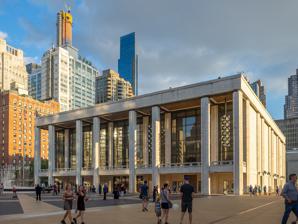
Building: David H. Koch Theater
Country: United States of America
Year built: 1964
Venue at New York City's Lincoln Center David H. Koch Theater The David H. Koch Theater at Lincoln Center, seen from the Lincoln Center Plaza. Former names New York State Theater Address 20 Lincoln Center Plaza Location New York City Coordinates 40°46′19″N 73°59′1″W / 40.77194°N 73.98361°W / 40.77194; -73.98361 Public transit Subway : (all times)​ (late nights) at 66th Street–Lincoln Center NYC Bus : M5 , M7 , M11 , M20 , M66 , M104 Owner City of New York Type Theatre Capacity 2,586 Opened April 23, 1964 ( 1964-04-23 ) The David H. Koch Theater is a theater for ballet and dance at Lincoln Center in the Lincoln Square neighborhood of Manhattan in New York City . Originally named the New York State Theater , the venue has been home to the New York City Ballet since its opening in 1964, the secondary venue for the American Ballet Theatre in the fall, and served as home to the New York City Opera from 1964 to 2011. The theater occupies the south side of the main plaza of Lincoln Center, opposite David Geffen Hall near 63rd Street and Columbus Avenue . History The David H. Koch Theater Interior of the theater, prior to 2008 renovations Buildings of Lincoln Center 100m 110yds 13 12 11 10 9 8 7 6 5 4 3 2 1 view talk edit Buildings and structures in Lincoln Center: 1 Samuel B. and David Rose Building (includes Walter Reade Theater ) 2 Juilliard School 3 Alice Tully Hall 4 Vivian Beaumont Theater (includes Mitzi E. Newhouse Theater and Claire Tow Theater) 5 Elinor Bunin Monroe Film Center 6 David Geffen Hall 7 New York Public Library for the Performing Arts (includes Bruno Walter Auditorium) 8 Metropolitan Opera House 9 Josie Robertson Plaza with Revson Fountain 10 Damrosch Park 11 David H. Koch Theater 12 David Rubenstein Atrium 13 Jazz at Lincoln Center The New York State Theater was built with funds from the State of New York as part of New York State's cultural participation in the 1964–1965 World's Fair .  The theater was designed by architects Philip Johnson and John Burgee , opened on April 23, 1964.  After the Fair, the State transferred ownership of the theater to the City of New York. The City leases the theater to Lincoln Center for the Performing Arts, Inc., which subleases it to City Center of Music and Drama, Inc. (CCMD). The present corporation of CCMD (originally affiliated with New York City Center on 55th Street, but now a separate entity) continues to manage the theater today. Along with the opera and ballet companies, another early tenant of the theater was the now defunct Music Theater of Lincoln Center whose president was composer Richard Rodgers .  In the mid 1960s, the company produced fully staged revivals of classic Broadway musicals. These included The King and I ; Carousel (with original star, John Raitt ); Annie Get Your Gun (revised in 1966 by Irving Berlin for its original star, Ethel Merman ); Show Boat ; and South Pacific . In July 2008, oil-and-gas billionaire David H. Koch pledged to provide $100 million over the next ten years to renovate the theater and provide an operating and maintenance endowment.  The facility became the David H. Koch Theater at the New York City Ballet Winter gala, November 25 of that year. The theater is to bear his name for at least fifty years, after which it may be renamed; the Koch family retains the right of first refusal for any renaming. Some people continue to refer to the theater by its original name because of the controversial political influencing of David and Charles Koch . Building features and renovation The theater seats 2,586 and features broad seating on the orchestra level, four main “Rings” (balconies) and a small Fifth Ring, faced with jewel-like lights and a large spherical chandelier in the center of the gold latticed ceiling. JCJ Architecture of New York City designed renovations with Schuler Shook as theater consultants.  In patron areas, the plan replaced and reconfigured all seats and carpeting.  The reconfiguration created two aisles in the orchestra level, which previously featured continental-style seating, with no center aisles.  It also upgraded restrooms to make them ADA compliant.  Work backstage included a new stage lighting system, expansion of the orchestra pit, and a mechanical lift in the pit floor allowing it to be raised to stage level when needed. The lobby areas of the theater feature many works of modern art, including pieces by Jasper Johns , Lee Bontecou and Reuben Nakian . Gallery The auditorium, as seen from the stage in 2006 The Promenade with Elie Nadelman sculpture The Promenade Interior view of the David H. Koch Theater in 2022 References